Medical gown

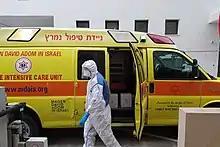

The First Affiliated Hospital of the Zhejiang University School of Medicine in Hangzhou, Zhejiang Province, People's Republic of China developed their own protocol and equipment during the early months of the COVID-19 pandemic. A screenshot of the cover of the "Handbook of COVID-19 Prevention and Treatment" shows a picture of two rows of medical personnel, each wearing PPE gowns and PPE masks and PPE hoods and PPE goggles.